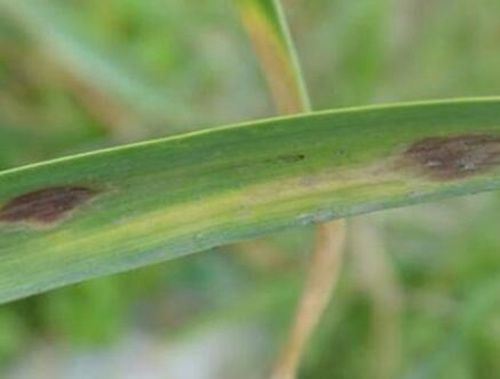
Plant: Garlic
Disease: garlic leaf blight